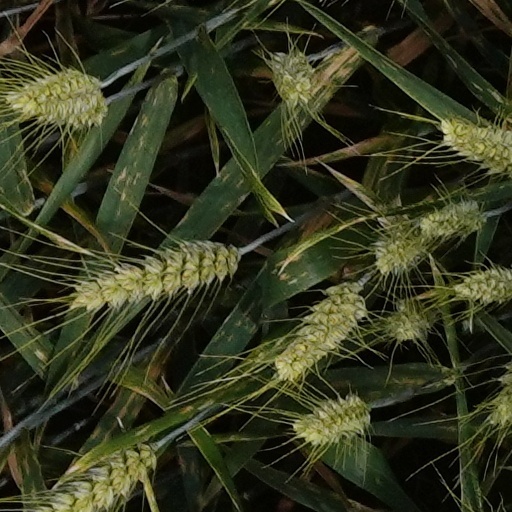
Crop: wheat